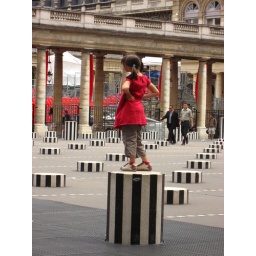
girl in red